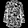
Label: Shirt